Provinces of Eritrea

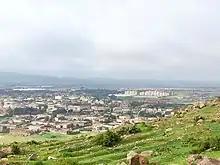
Town of Dekemhare

Akele Guzai (ምድረ ቡር ) was a historical province of Eritrea until 1996 when the newly Eritrean government consolidated all provinces into six regions. It extends from Dekemhare to the town of Senafe. The province's estimated population was 760,000 in 1990 and had an area of 8400 km2 km, is mostly consisted of Tigrinya and Saho ethnic groups. Akele Guzai is home to more than three-fourths of the total Saho-speaking population in Eritrea. The Tigrinya people of Akele Guzai are mostly followers of the Eritrean Orthodox Tewahedo Church while the Saho are predominantly majority from Sunni Muslim. The province of Akele Guzai is now mostly part of the Northern Red Sea Region and the Southern Region.